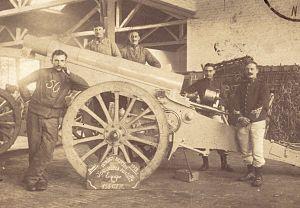
Le 15ème régiment d'artillerie basé à Douai (Nord) en 1912 participera à la première guerre mondiale
Issu des bataillons de Pontonniers du 1ᵉʳ Empire, le 15ᵉ Régiment d'artillerie naît à Strasbourg en 1841, tantôt à cheval, tantôt à pied ou divisionnaire, le 15ᵉ Régiment d'Artillerie de l'armée française était l'un des cinq régiments d'artillerie français équipés de missiles nucléaires pré-stratégiques Pluton, alors qu'il était stationné à Suippes depuis 1974. Il est le seul à avoir reçu le Hadès avant sa dissolution à la suite de l'annulation du programme.